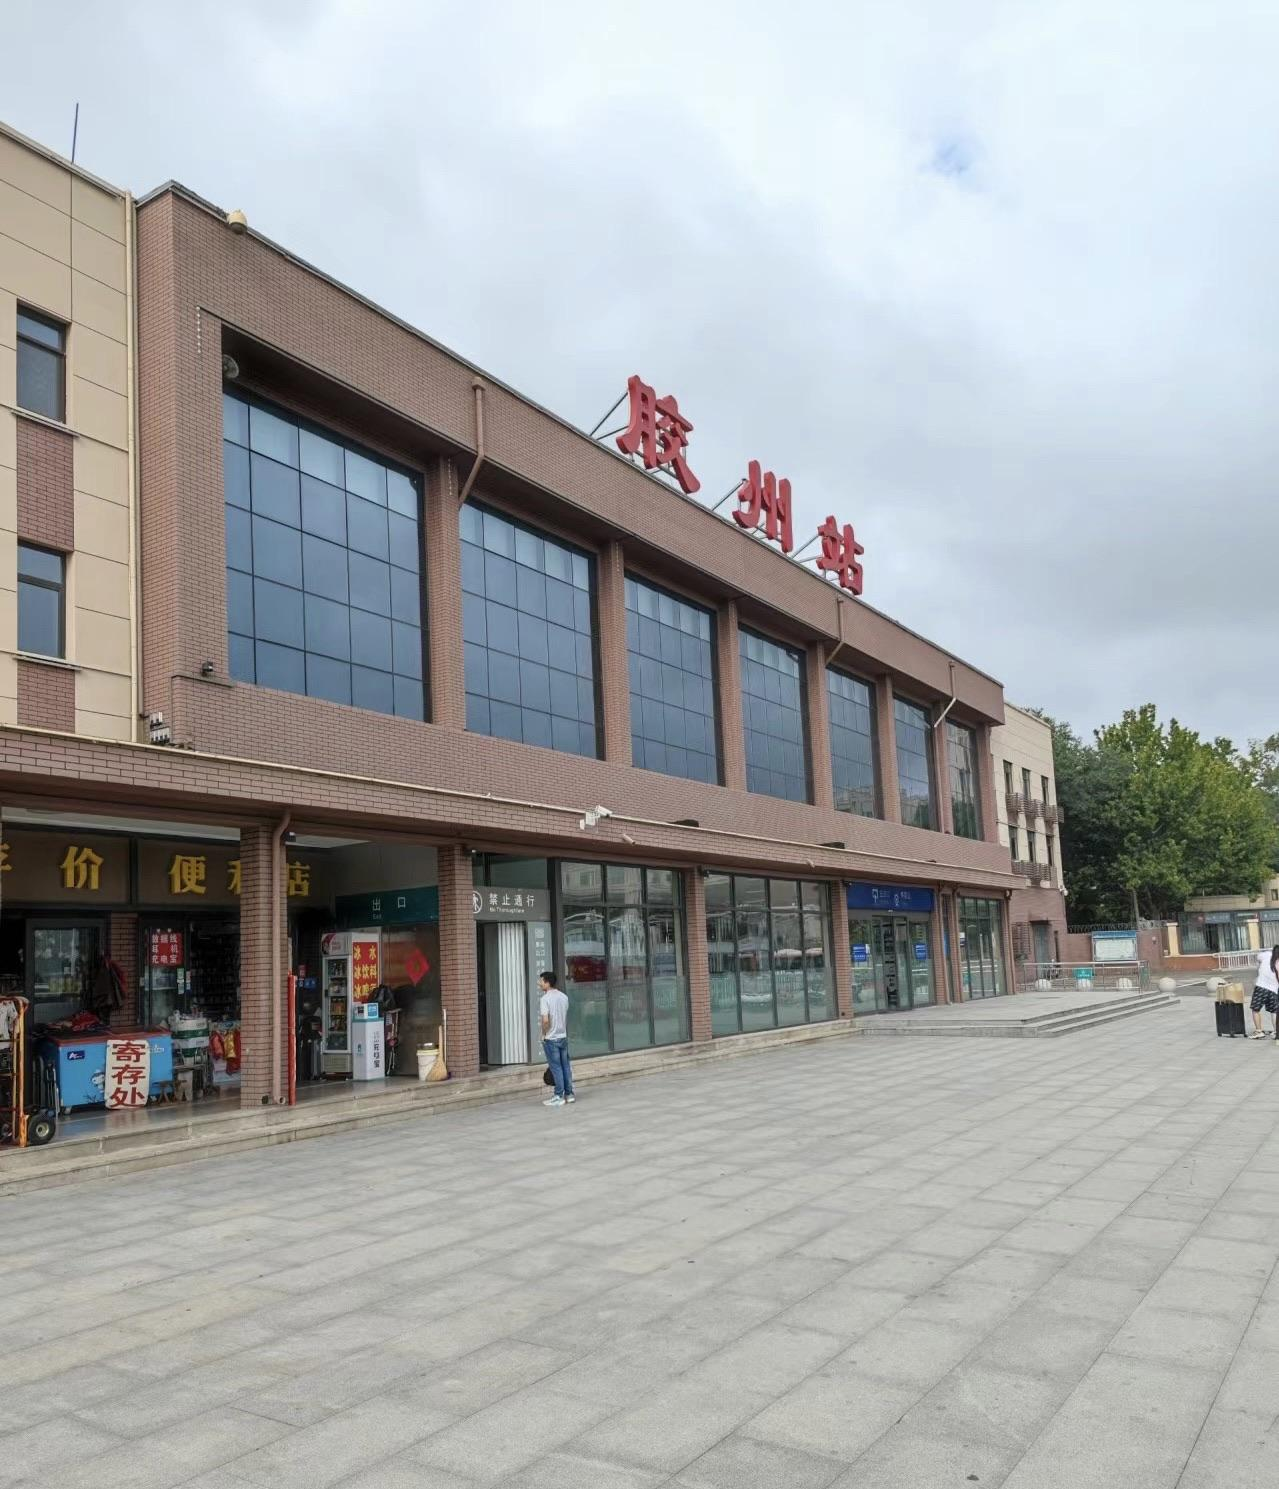
地标名称：胶州站
所在城市：青岛市·胶州市